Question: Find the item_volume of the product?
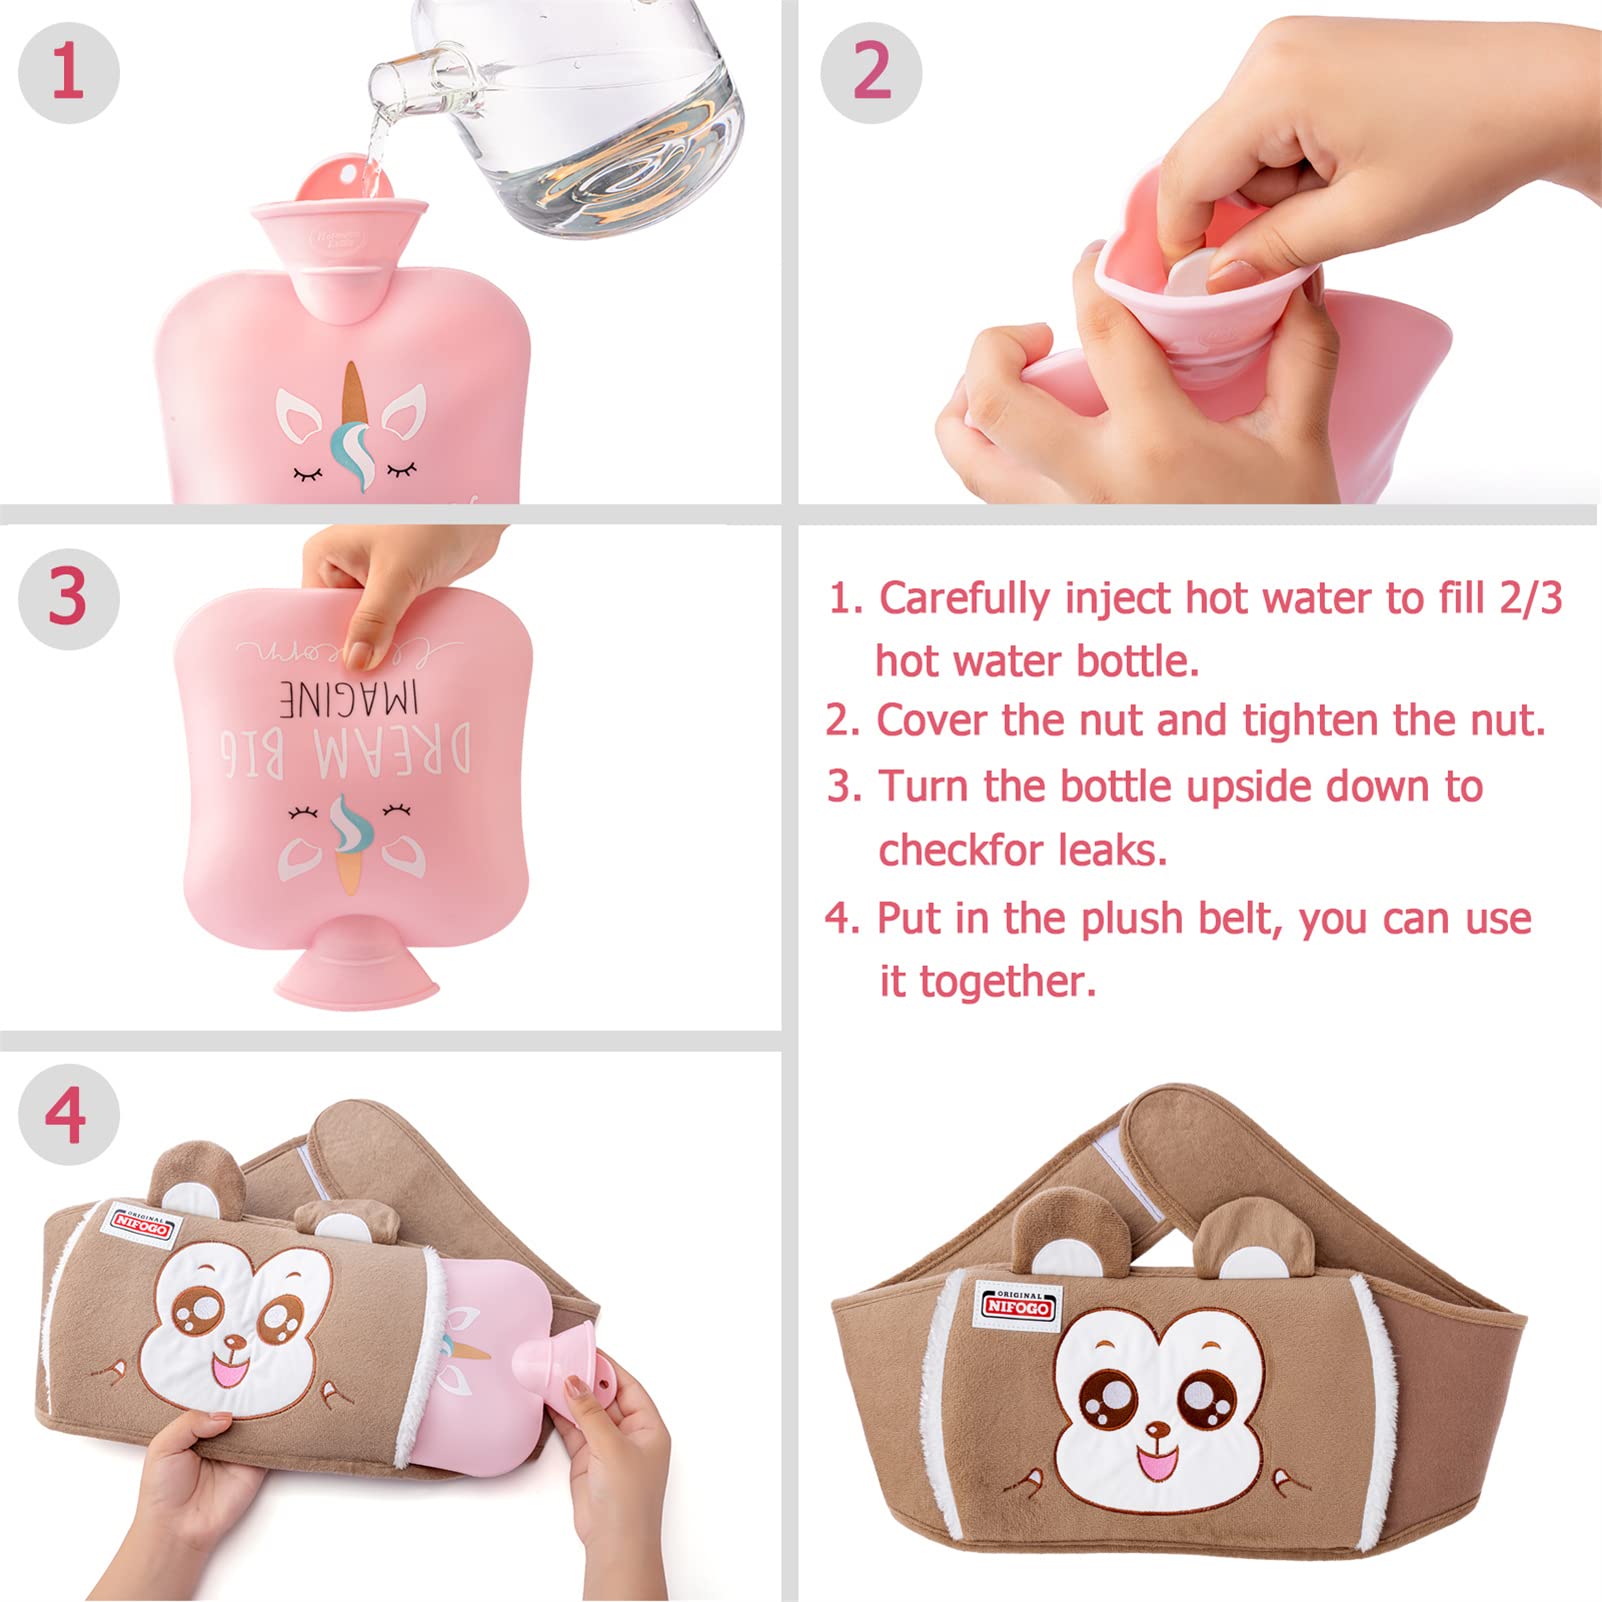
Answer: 4.0 pint